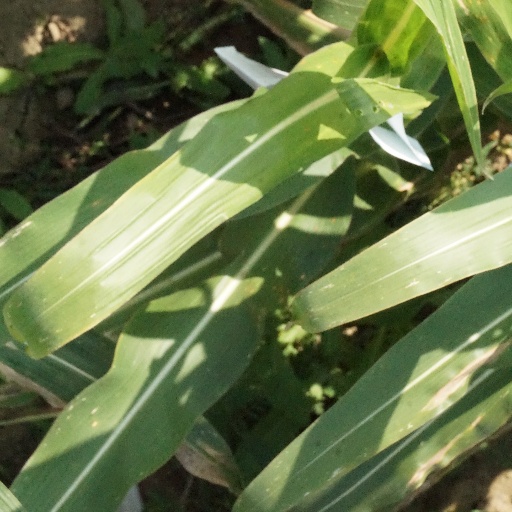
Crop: maize; corn